Heinz Bauer

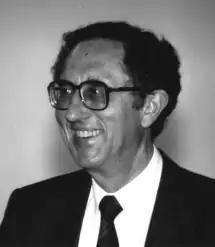

Heinz Bauer (31 January 1928 – 15 August 2002) was a German mathematician.